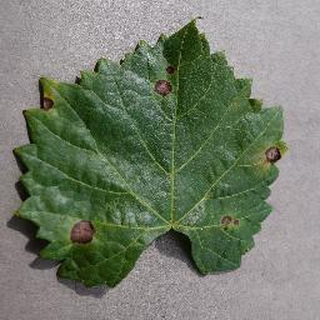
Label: grape_black_rot